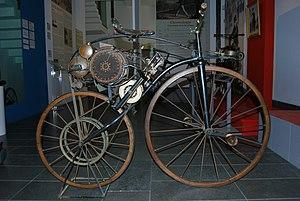
PERREAUX, 1ère moto de l'Histoire
Une motocyclette, plus couramment désignée par son abréviation moto, est un véhicule motorisé, sans carrosserie, à deux roues le plus souvent monotraces, pouvant être équipé d'un side-car. Inventée au XIXᵉ siècle dans le même temps que les premiers moteurs thermiques, les motos se déclinent aujourd'hui en plusieurs types selon leurs usages : sportive, supermotard, routière, tout chemin, etc. Le conducteur, appelé cyclomotoriste, motard ou motocycliste, y est assis à califourchon sur la selle, les mains tiennent le guidon et les pieds sont sur des repose-pieds. Un passager peut se tenir à califourchon derrière le pilote si la motocyclette est conçue pour.
Louis-Guillaume Perreaux est un inventeur français.